Amaterasu

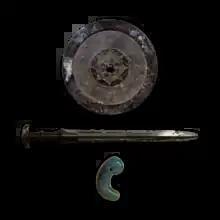
Artist's impression of the three Imperial Regalia of Japan

After a time, Amaterasu and the primordial deity Takamimusubi (also known as Takagi-no-Kami) declared that Ashihara-no-Nakatsukuni, which was then being ruled over by Ōkuninushi (also known as Ō(a)namuchi), the descendant ("Kojiki") or the son ("Shoki") of Susanoo, should be pacified and put under the jurisdiction of their progeny, claiming it to be teeming with "numerous deities which shone with a lustre like that of fireflies, and evil deities which buzzed like flies". Amaterasu ordered Ame-no-Oshihomimi, the firstborn of the five male children born during her contest with Susanoo, to go down to earth and establish his rule over it. However, after inspecting the land below, he deemed it to be in an uproar and refused to go any further. At the advice of Omoikane and the other deities, Amaterasu then dispatched another of her five sons, Ame no Hohi. Upon arriving, however, Ame no Hohi began to curry favor with Ōkuninushi and did not send back any report for three years. The heavenly deities then sent a third messenger, Ame-no-Wakahiko, who also ended up siding with Ōkuninushi and marrying his daughter Shitateruhime. After eight years, a female pheasant was sent to question Ame-no-Wakahiko, who killed it with his bow and arrow. The blood-stained arrow flew straight up to Takamagahara at the feet of Amaterasu and Takamimusubi, who then threw it back to earth with a curse, killing Ame-no-Wakahiko in his sleep.